Paul de Jersey

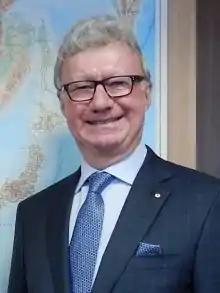
Paul de Jersey in 2016

Paul de Jersey, (born 21 September 1948) is an Australian jurist who served as the 26th governor of Queensland, from 29 July 2014 to 1 November 2021. He was Chief Justice of Queensland from 1998 to 2014.